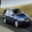
Label: automobile